Patrick County, Virginia

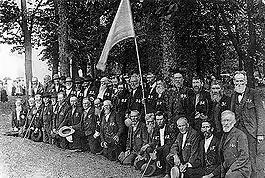
July 4, 1900, Patrick County, Virginia

Patrick County is a county located on the central southern border of the Commonwealth of Virginia. As of the 2020 census, the county's population was 17,608. Its county seat is Stuart. It is located within both the rolling hills and valleys of the Piedmont Region and the more mountainous regions of Southwest Virginia.